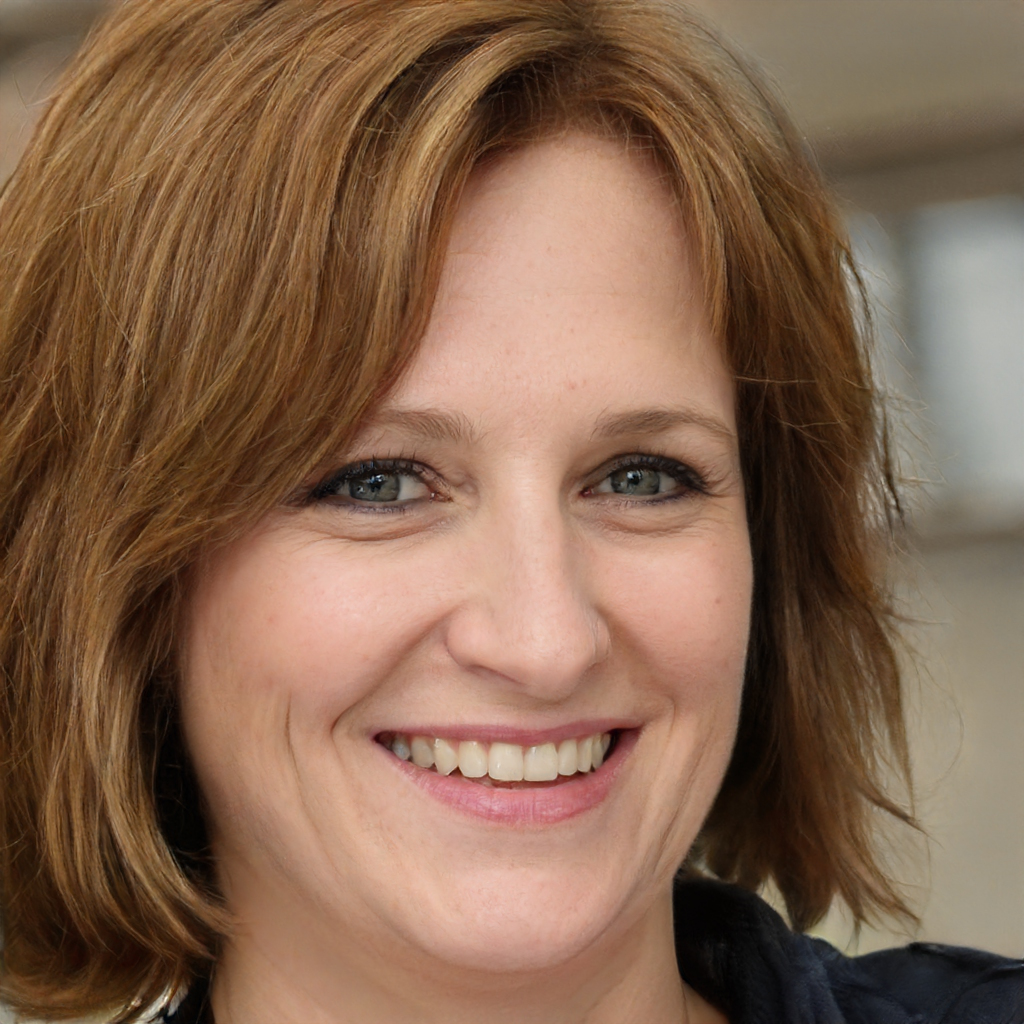
Label: Colored